Moby

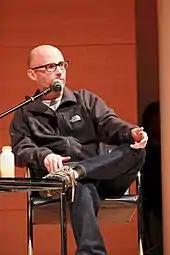
Moby promoting the "Destroyed" book and album at a performance and discussion in the Brooklyn Museum, 2011

Moby's seventh album, "Hotel", was released in March 2005. The album contains little use of samples, which Moby reasoned to using different audio recording software which had a sampling function that was too difficult to learn, "so it was me just being lazy". He nonetheless said that "Hotel" is a more satisfying album as a result. The instruments were recorded live by Moby except for the drums, for which he enlisted his longtime live drummer Scott Frassetto. The album features vocals from six other performers, including Laura Dawn and Shayna Steele. In 2013, Moby looked back on the album as his least favourite of his career, pointing out that it was the only one not recorded at his home studio. The singles "Lift Me Up" and "Slipping Away" became top-10 hits across Europe. Early copies of the album included a bonus CD of remixes and ambient music entitled "Hotel: Ambient" that was released on its own in 2014.